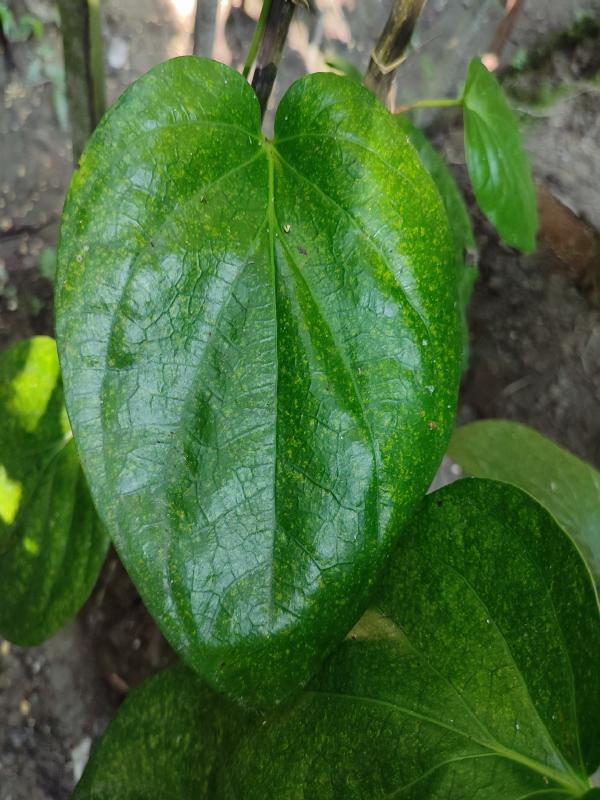
Label: Healthy_Leaf